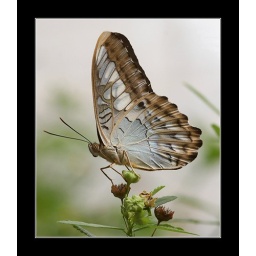
Managed a grab shot of this as it perched on the top flowers of the highest plant in the butterfly house.